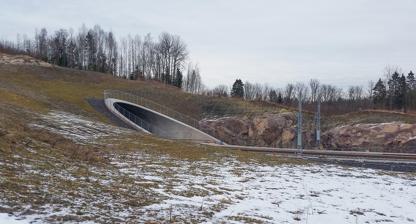
Building: Holmestrandsporten
Country: Norway
Year built: 2016
Double track railway tunnel in Vestfold, Norway Holmestrandsporten Southern entrance, February 2016 Overview Line Vestfold Line Location Holmestrandfjellet, Holmestrand , Norway Coordinates 59°29′31″N 10°18′38″E / 59.492046°N 10.310605°E / 59.492046; 10.310605 Start Holm, Sande End Snekkestad, Re Operation Opened 2016 Owner Norwegian National Rail Administration Technical Line length 12,300 m (7.6 mi) No. of tracks Double Track gauge 1,435 mm ( 4 ft 8 + 1 ⁄ 2 in ) Electrified 15 kV  16.7 Hz AC Operating speed 250 km/h (160 mph) The Holmestrandsporten Tunnel ( Holmestrandsporten ) is a 12,300-meter (7.6 mi) long double track railway tunnel which runs through Holmestrandfjellet in Holmestrand and Tønsberg in Vestfold , Norway . It was opened for traffic on Monday 28 November 2016. Located on the Vestfold Line , the tunnel was built as part of the 14.3-kilometer (8.9 mi) double-track high-speed segment from Holm to Nykirke . The new Holmestrand Station is located inside the mountain in the middle of the tunnel. The total cost of the project was estimated to be 6.6 billion Norwegian Kroner upon completion. The new tunnel reduces traveling time on the Vestfold Line by five minutes. Holmestrand station, February 2016 References